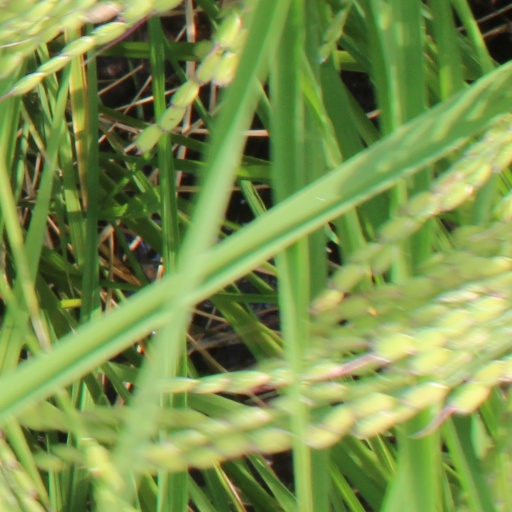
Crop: rice